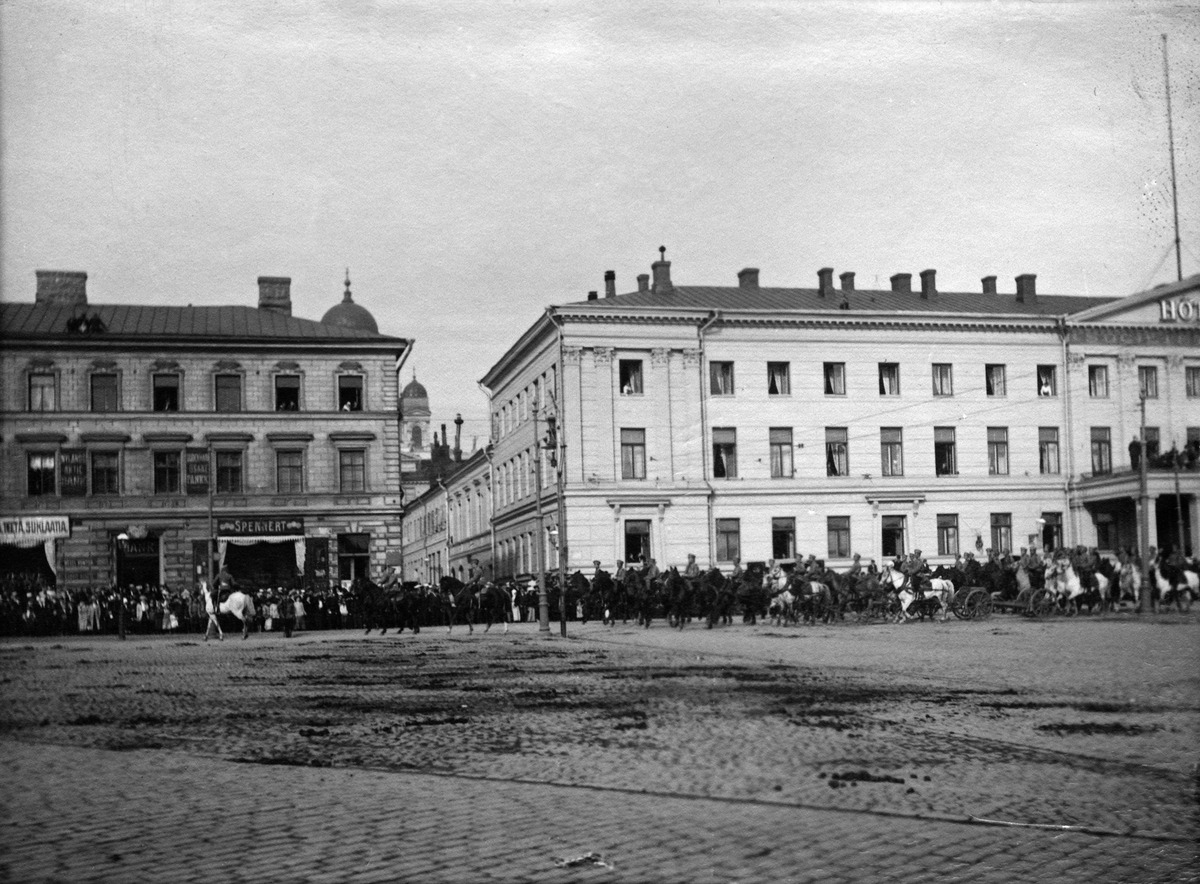
Kasakoita Pohjoisesplanadilla (15, 13-11, vas
sisällön kuvaus: Kasakoita Pohjoisesplanadilla (15, 13-11, vas. lukien). Taustalla Uudenmaan osakepankki ja Seurahuone (nyk. Helsingin kaupungintalo). mustavalkoinen
Ajankohta: kuvausaika 1906
Paikka: Suomi, Uusimaa, Helsinki, Kaartinkaupunki Helsinki, Pohjoisesplanadi 15, 13-11
Aiheet: hotellit, sotilaat kasakat, rakennukset julkiset rakennukset liikerakennukset, pankit, ravintolat, hevoskulkuneuvot, paraatit, hevonen, maavoimat